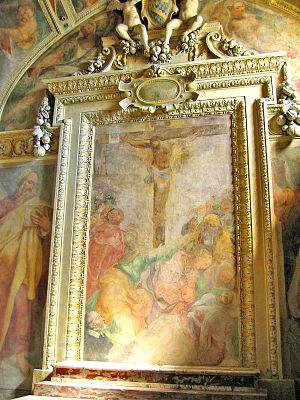
L'évanouissement de la Vierge, est une idée développée à la fin du Moyen Âge selon laquelle la Vierge Marie se serait évanouie pendant la Passion du Christ, le plus souvent lors de la crucifixion de Jésus. Elle s'appuie sur des mentions de l'évangile apocryphe de Nicodème, qui décrit Marie en pâmoison. Il est populaire dans l'art et la littérature théologique du Moyen Âge tardif. N'étant pas mentionné dans les Évangiles canoniques, il devient controversé et, à partir du XVIᵉ siècle, est découragé par de nombreux hauts dignitaires de l'Église.